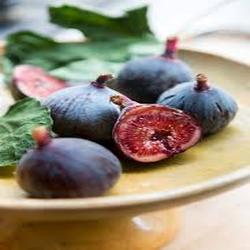
Label: Fig